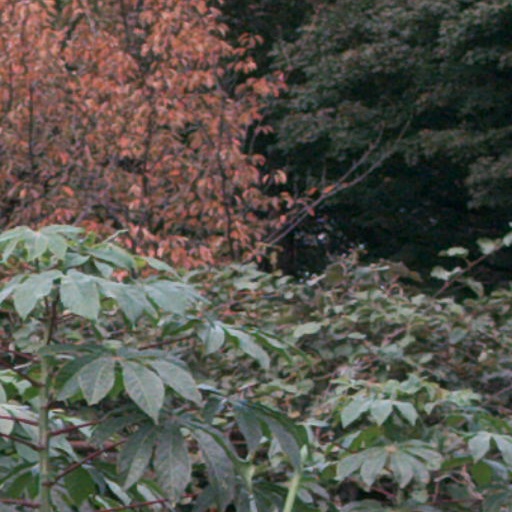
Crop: cassava